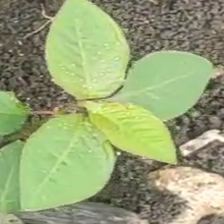
Weed species: Moti_dudhi(Euphorbia_geneculata_L)